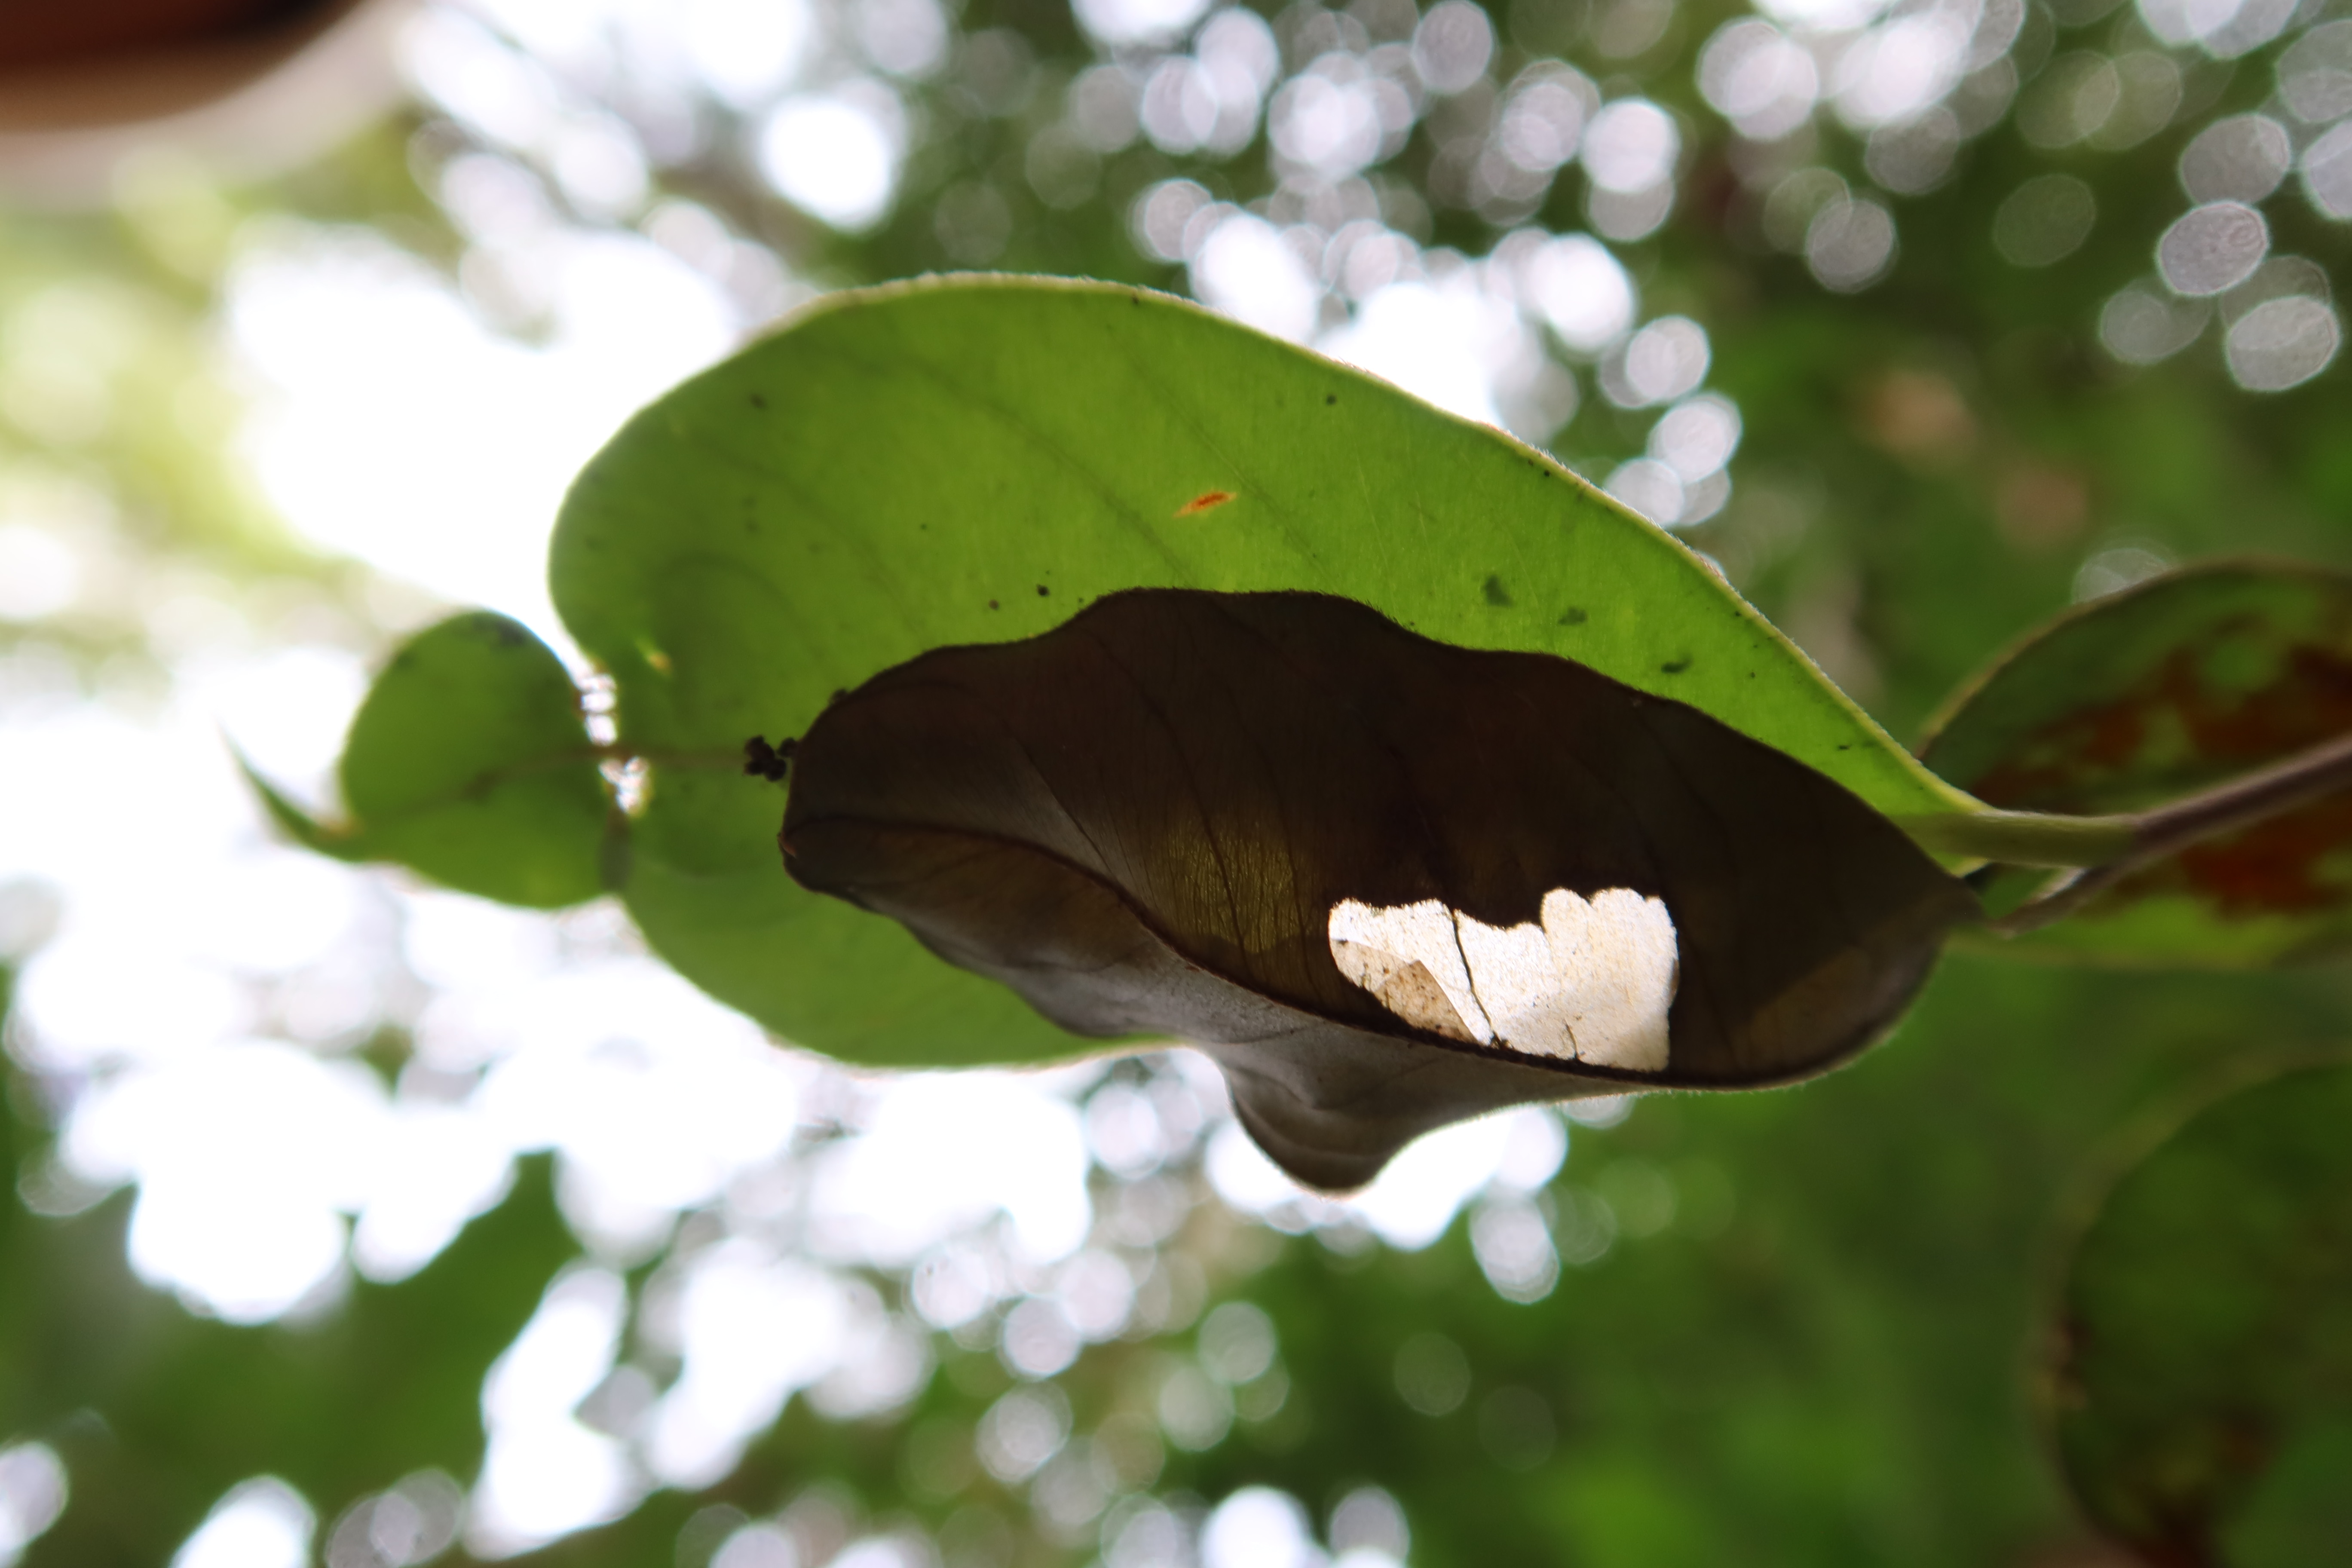
Label: Translucent lesion